Galesburg, Illinois, minor league baseball history

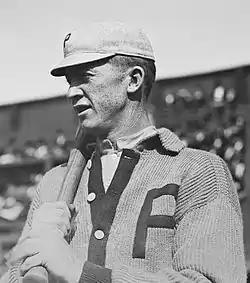
Grover Cleveland Alexander

The Central League administrators met at the conclusion of the 1912 season. It was decided that both the Galesburg and Hannibal teams would be folded. Galesburg was awarded $500 for its players. Galesburg then made a failed attempt to join the 1913 Three-I League.